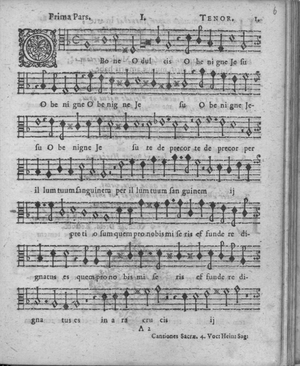
Motet ""O Dulcis"" des Cantiones Sacrae, ténor, édition originale"
Les Cantiones sacrae sont un recueil de quarante courts motets pour quatuor vocal et orgue, composés par Heinrich Schütz et publiés en 1625.